David Laing (architect)

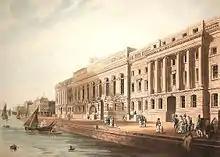
Drawing showing the New Custom House

David Laing was born in London and baptised in the church of St Dunstan-in-the-East in March 1775. In 1790 he was articled to the architect John Soane. He set up his own architectural practice in 1796, initially designing private houses. in 1801 he published a book of his designs, entitled "Hints for Dwellings, Consisting of Original Designs for Cottages, Farm Houses, Villas, etc.", which sold well enough to be reprinted several times.